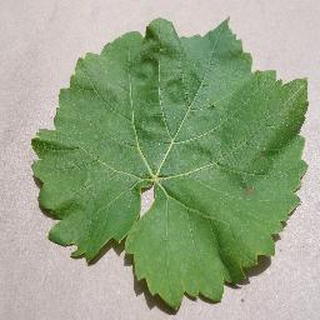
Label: healthy_grape